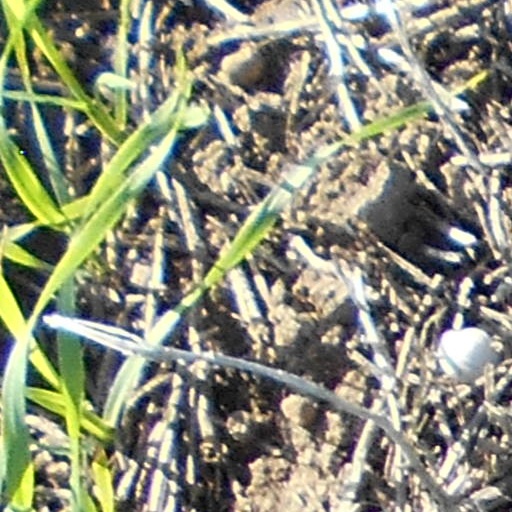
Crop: wheat